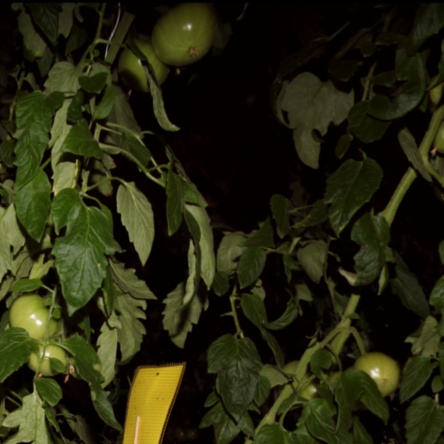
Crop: tomato